Hazel Buckham

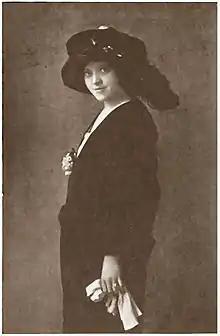
Who’s Who in the Film World, 1914

Hazel Buckham (December 27, 1888 – September 4, 1959) was an American stage and early silent film actress.